Battery B, 2nd Illinois Light Artillery Regiment

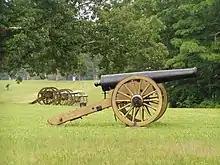
24-pounder gun located on Grant's final line, Shiloh National Military Park.

As the Union soldiers were driven back on the first day of Shiloh, Grant ordered his chief of staff Joseph D. Webster to organize a final line of defense covering Pittsburg Landing. A gunner by training, Webster built the defenses around artillery units. The heavy guns of Battery B were still on a river transport, intended for the expected siege of Corinth, but Webster ordered the guns ashore. The battery was armed with at least four 24-pounder cannons, named Old Abe, Dick Yates, Secretary Hatch, and Jesse DuBois, plus one 8-inch howitzer. The big guns were never intended to be used as field artillery, but their large caliber could be expected to have a strong psychological impact. The guns were positioned to command the Dill Branch ravine and the flat area near the Corinth Road. Webster also deployed three more just-arrived artillery units: the 8th Ohio Battery, Battery H, 1st Illinois, and Battery I, 1st Illinois. As withdrawing artillery batteries appeared, Webster inserted them into his final defense line until there were about 50 guns. James R. Chalmers led the only Confederate brigade to make a serious assault on the final line. Gage's Alabama Battery, Chalmers' supporting artillery, was hit so hard by Union cannon fire that it was forced to retreat. Chalmers' infantry were then stopped by withering artillery fire.